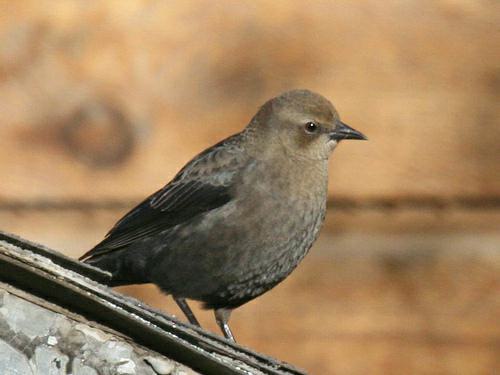
A photo of a brewer blackbird